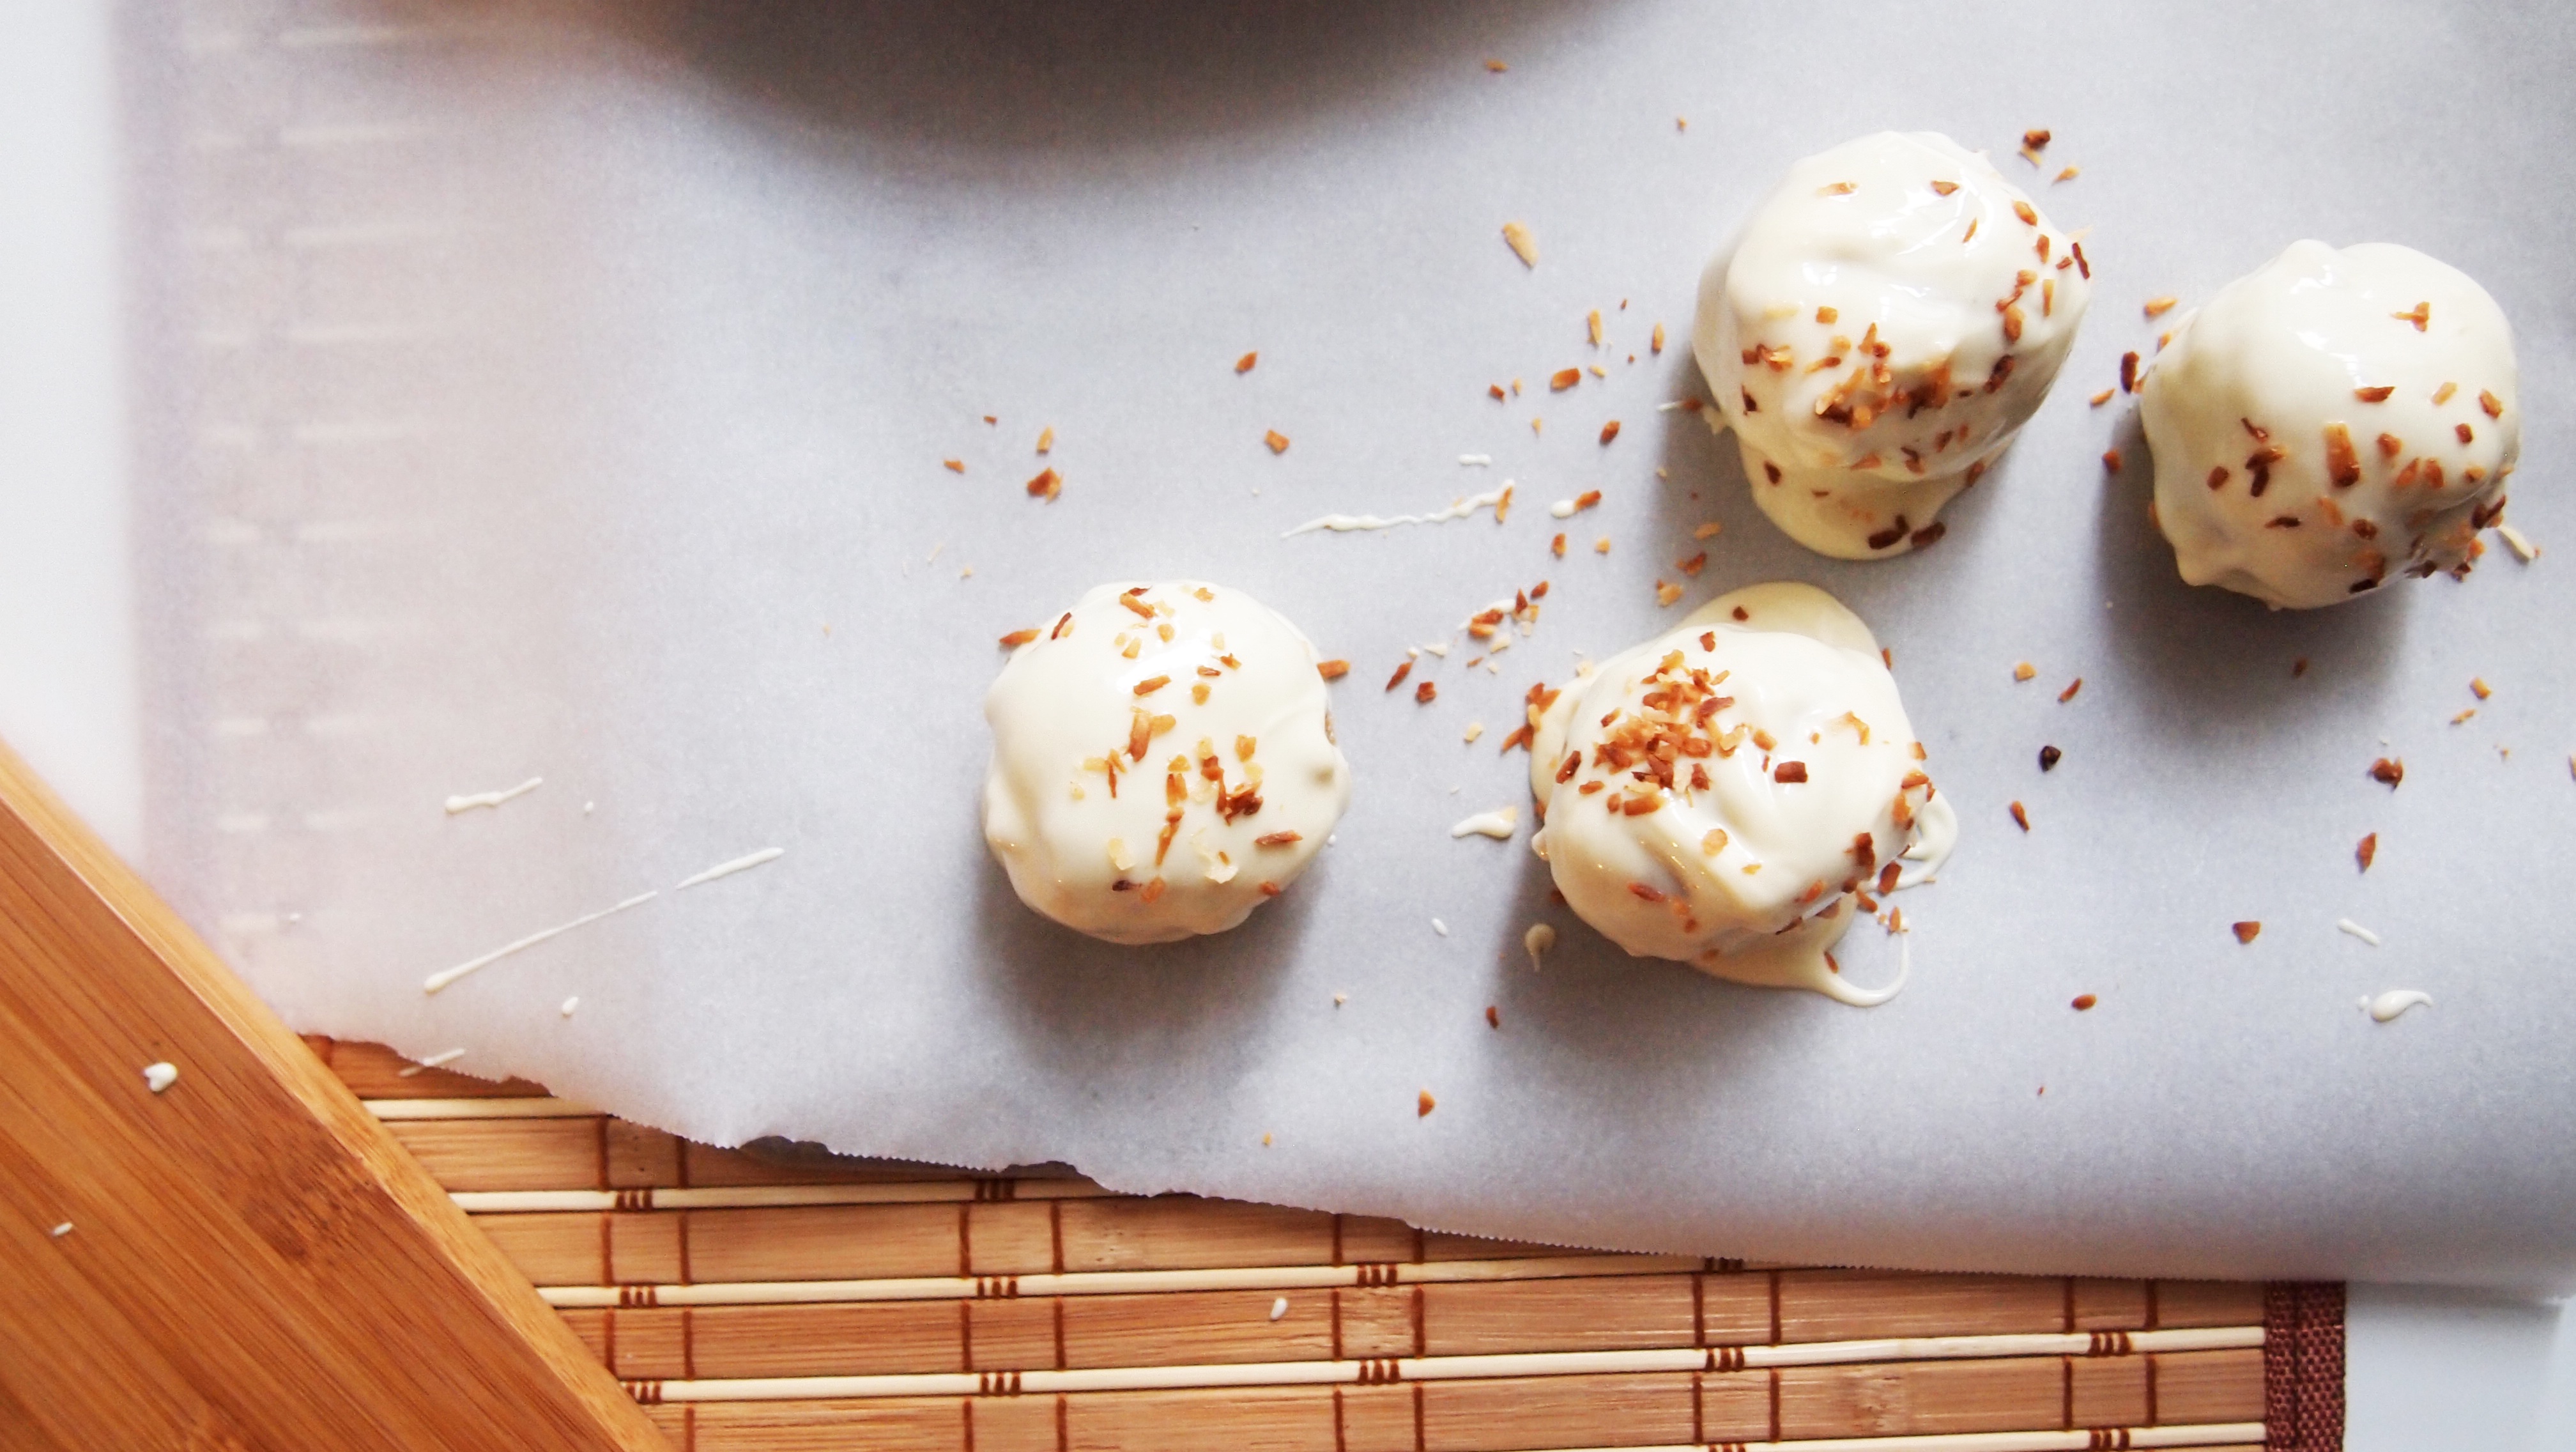
dish, food, produce, breakfast, baking, dessert, cuisine, asian food, coconut, flavor, snack food